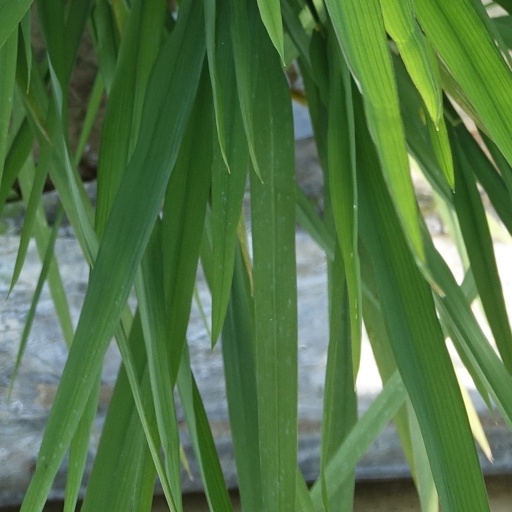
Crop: rice